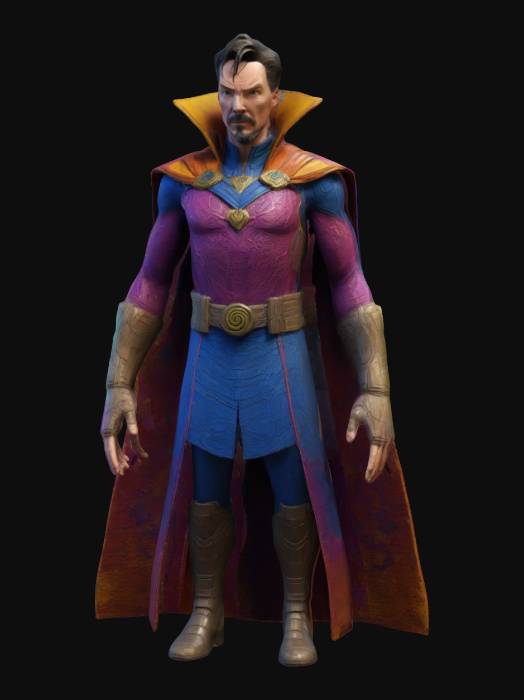
미적 점수 (1~10점): 4